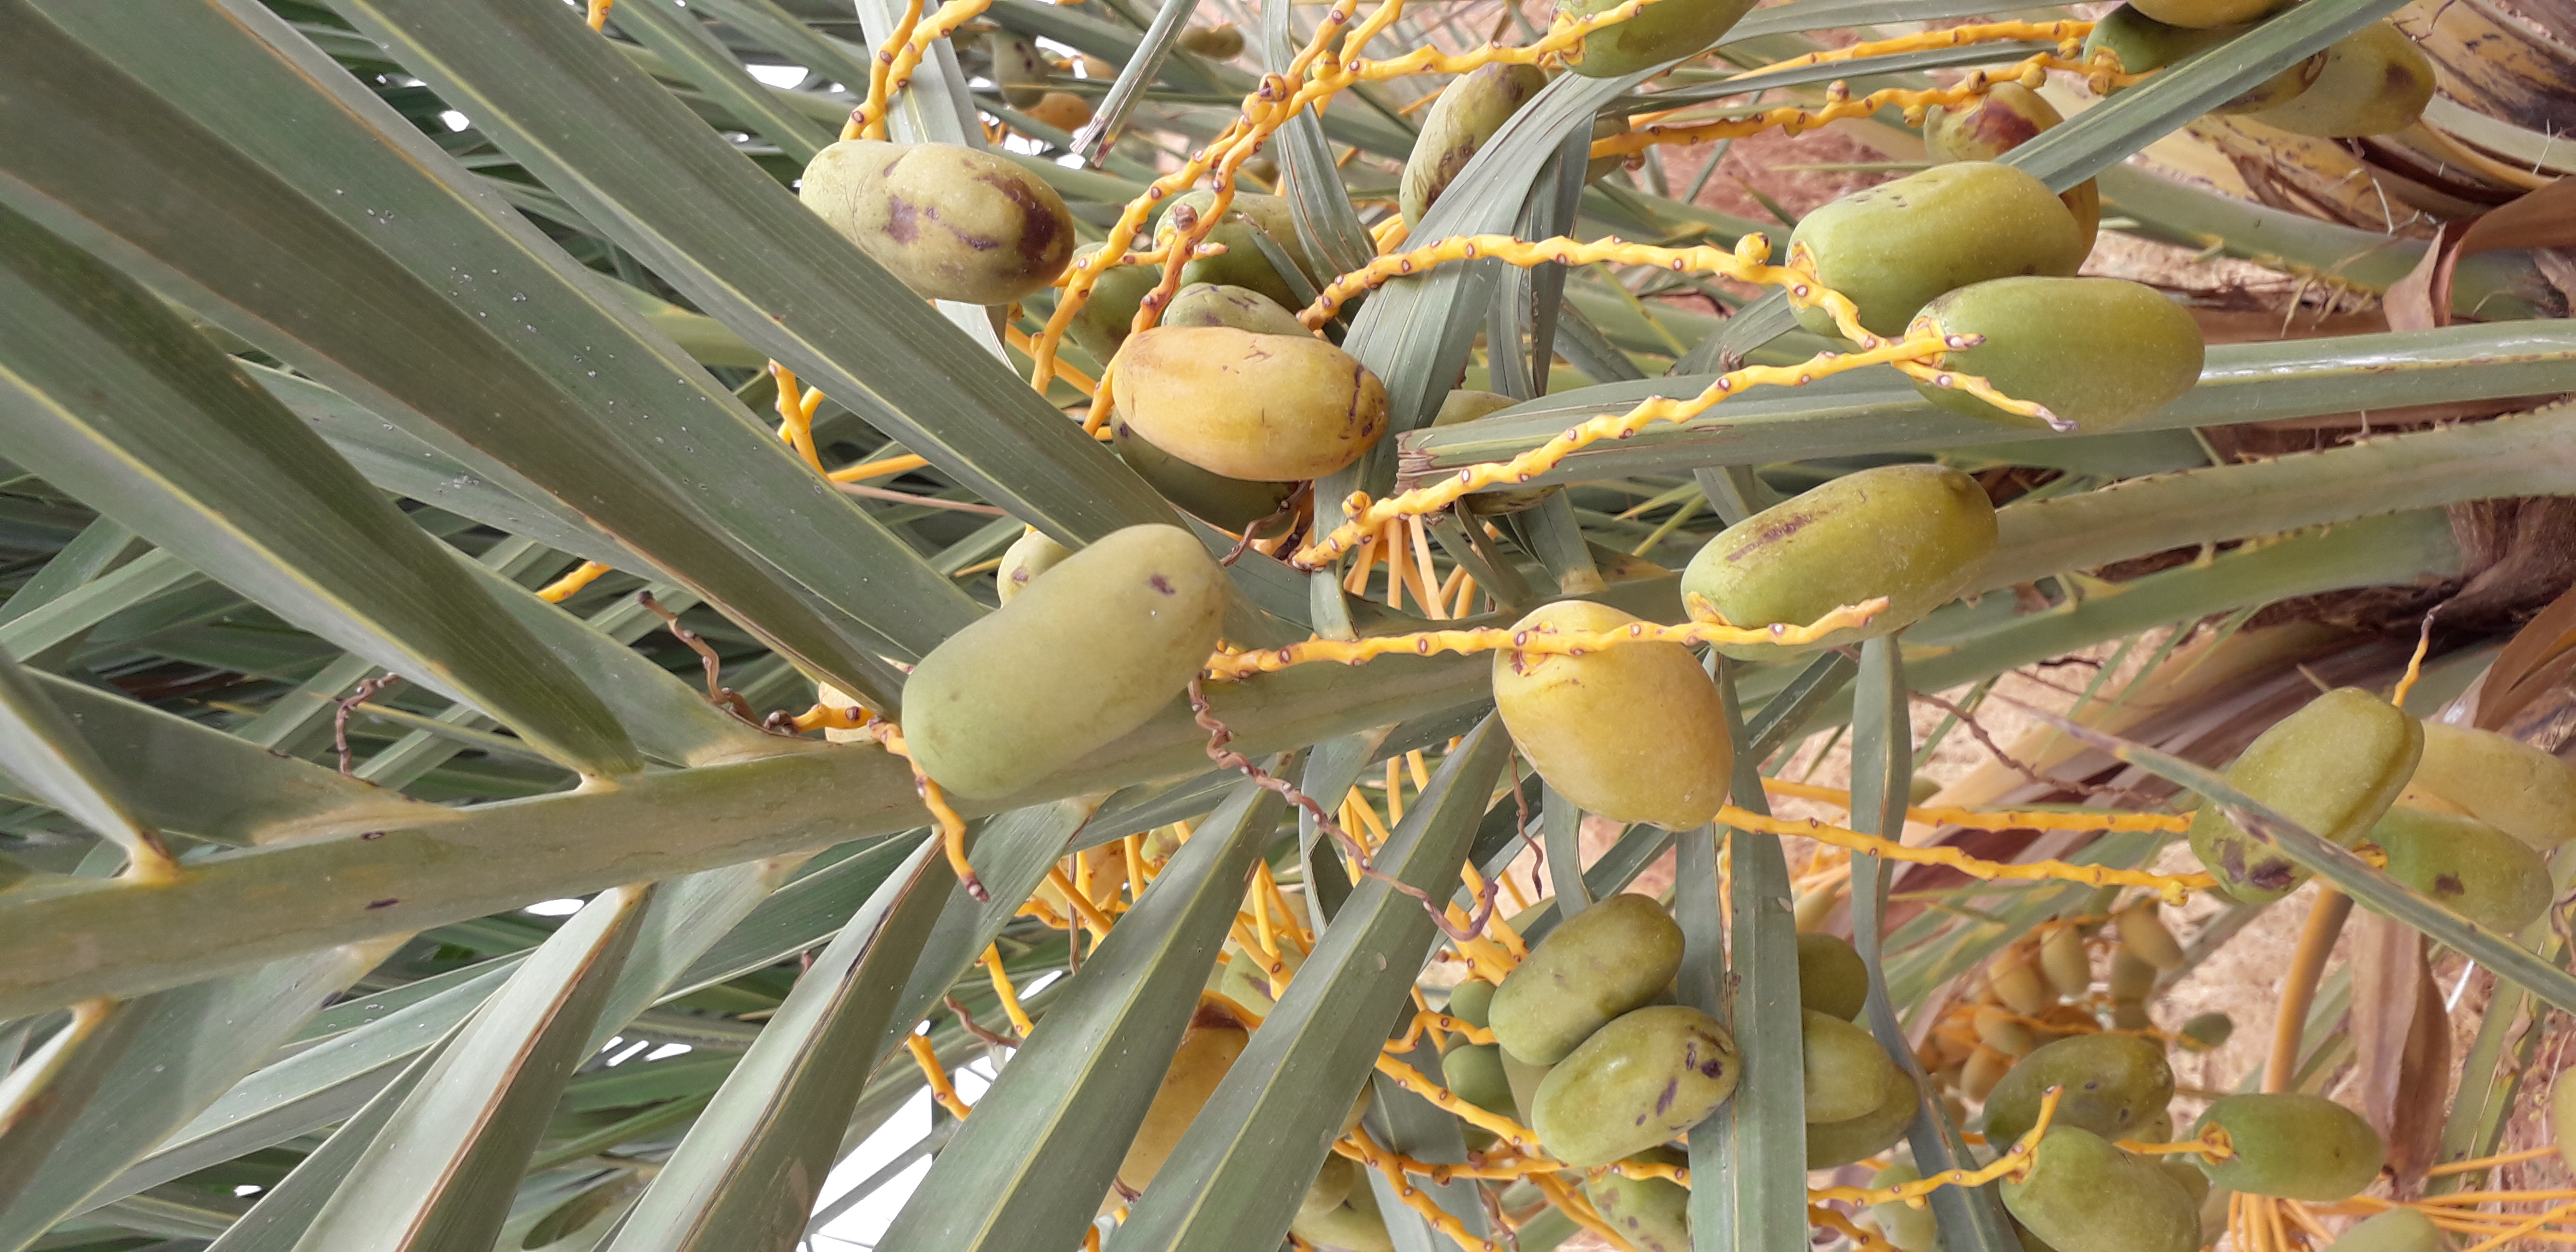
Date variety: Boumajhoul